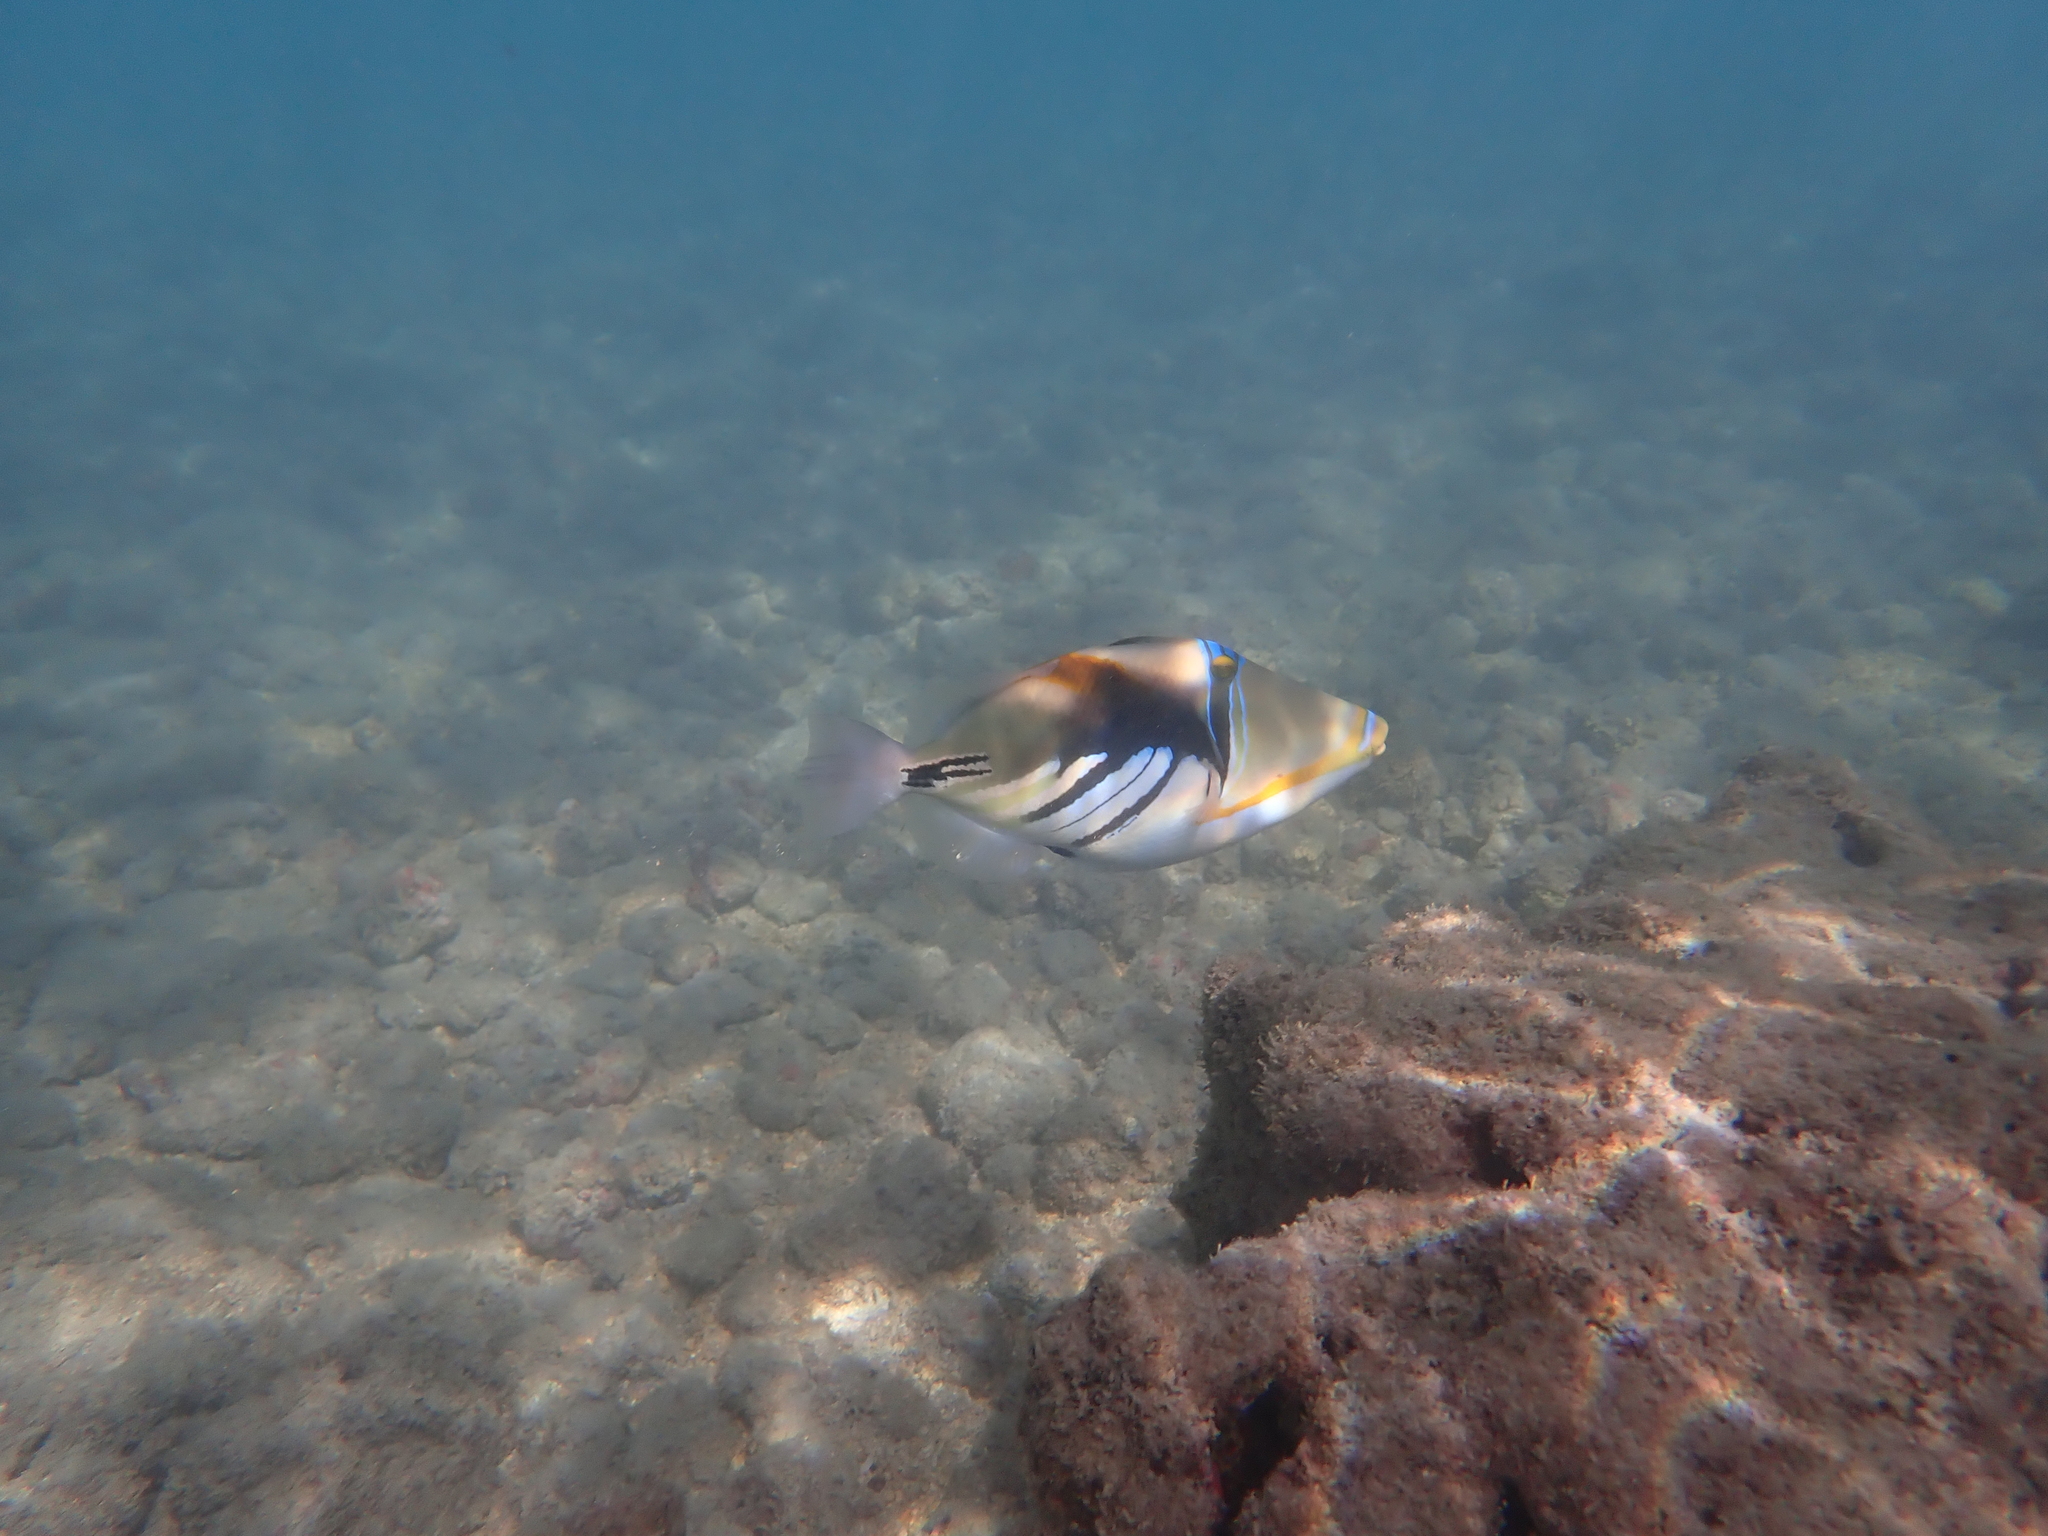
Rhinecanthus aculeatus (Lagoon Triggerfish)